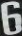
Number: 6